Doreen Baingana

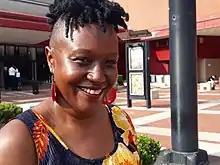

Doreen Baingana (born 1966) is a Ugandan writer. Her short story collection, "Tropical Fish," won the Grace Paley Award for Short Fiction in 2003 and the Commonwealth Writers' Prize for best first book, Africa Region in 2006. Stories in it were finalists for the Caine Prize in 2004 and 2005. She was a Caine Prize finalist for the third time in 2021 and has received many other awards listed below.